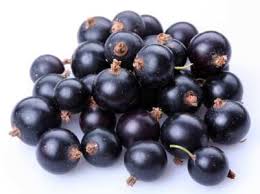
Label: others